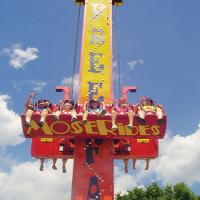
Weather: sun or clear